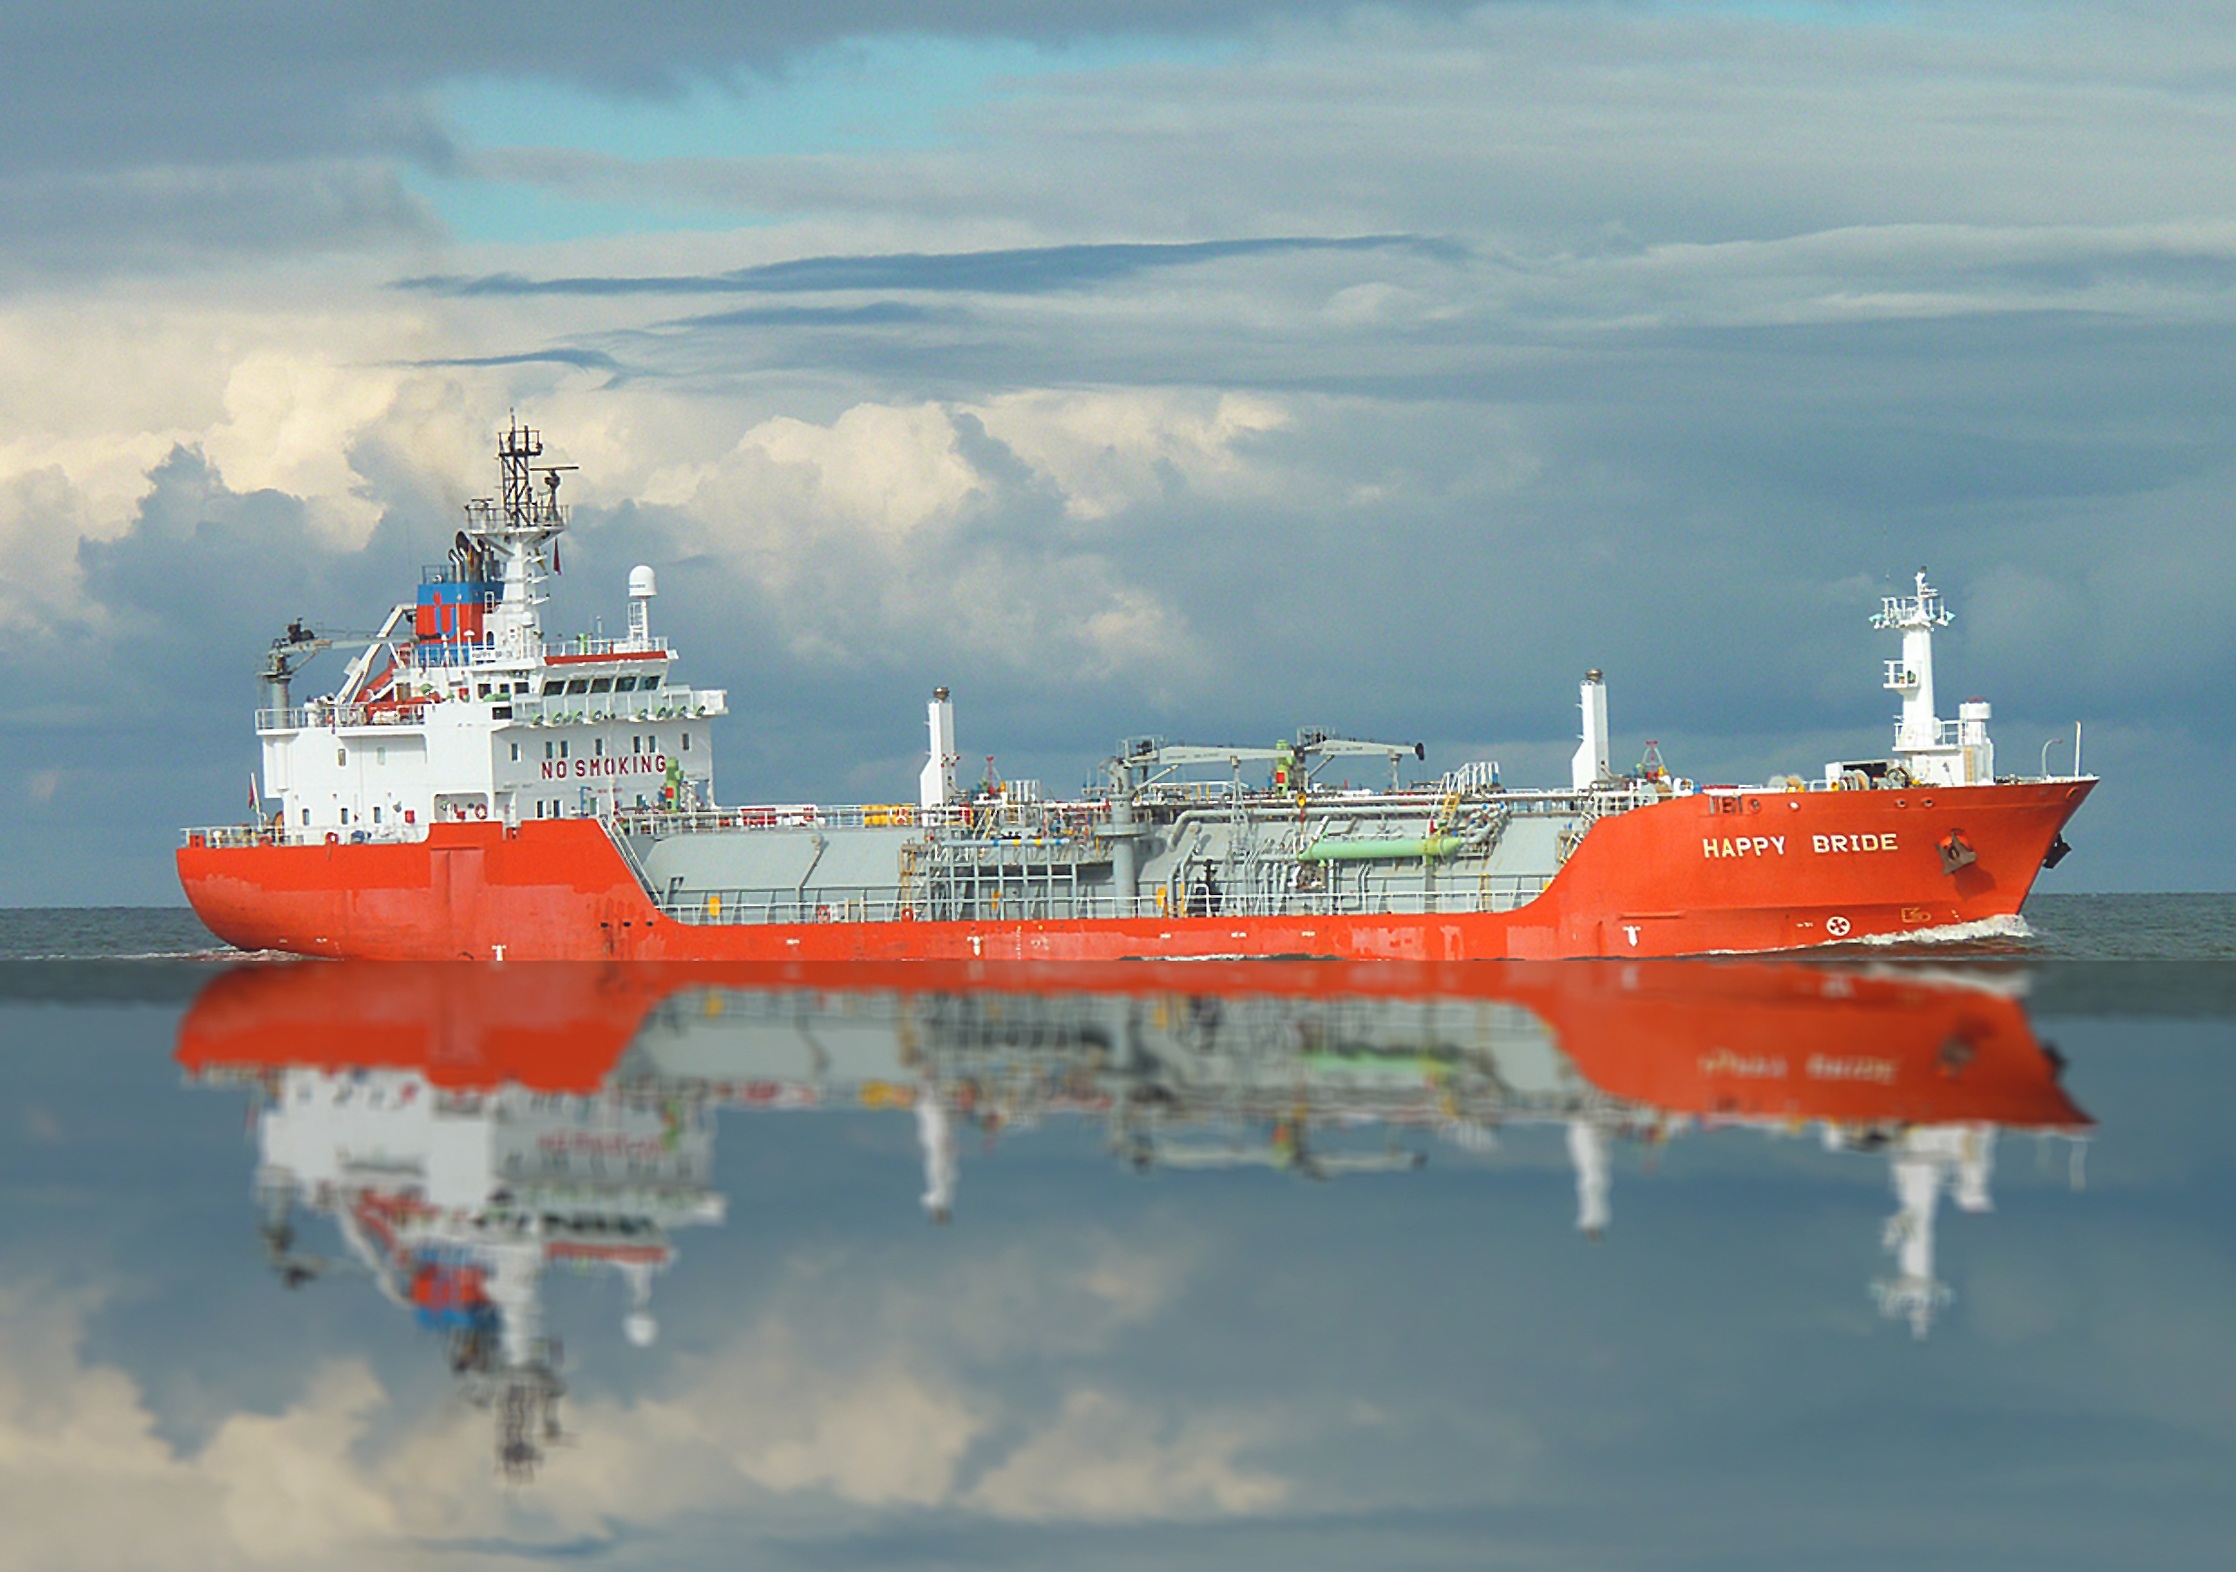
sea, water, sky, ship, port, cargo ship, clouds, container, cargo, trade, channel, freighter, shipping, watercraft, elbe, hamburg, hanseatic city, container ship, export, motor ship, container terminal, freight transport, weltschifffahrtsweg, oil tanker, naval architecture, tank ship, bulk carrier, floating production storage and offloading, anchor handling tug supply vessel, platform supply vessel, heavy lift ship, panamax, chemical tanker, water transportation, lighter aboard ship, livestock carrier, diving support vessel, ore bulk oil carrier, cable layer